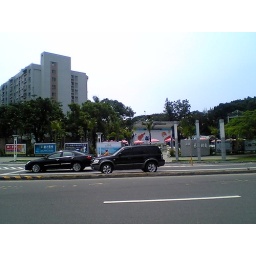
Nice car on the road near a open theater